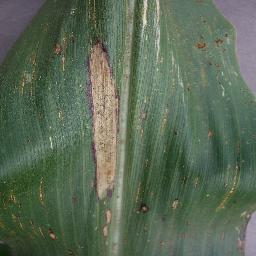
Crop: corn
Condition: (maize)_northern_blight